Martin Dies Sr.

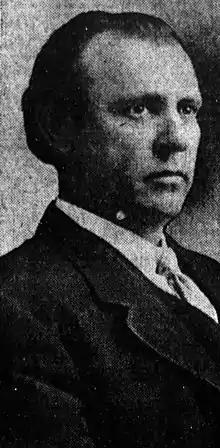
"The Washington Times", May 23, 1912

Martin Dies (March 13, 1870 – July 13, 1922) was a Texas politician and a Democratic member of the United States House of Representatives. His son Martin Dies Jr. was also a member of the United States House of Representatives. His grandson, also known as Martin Dies Jr., was a Texas state senator, secretary of state, and jurist.